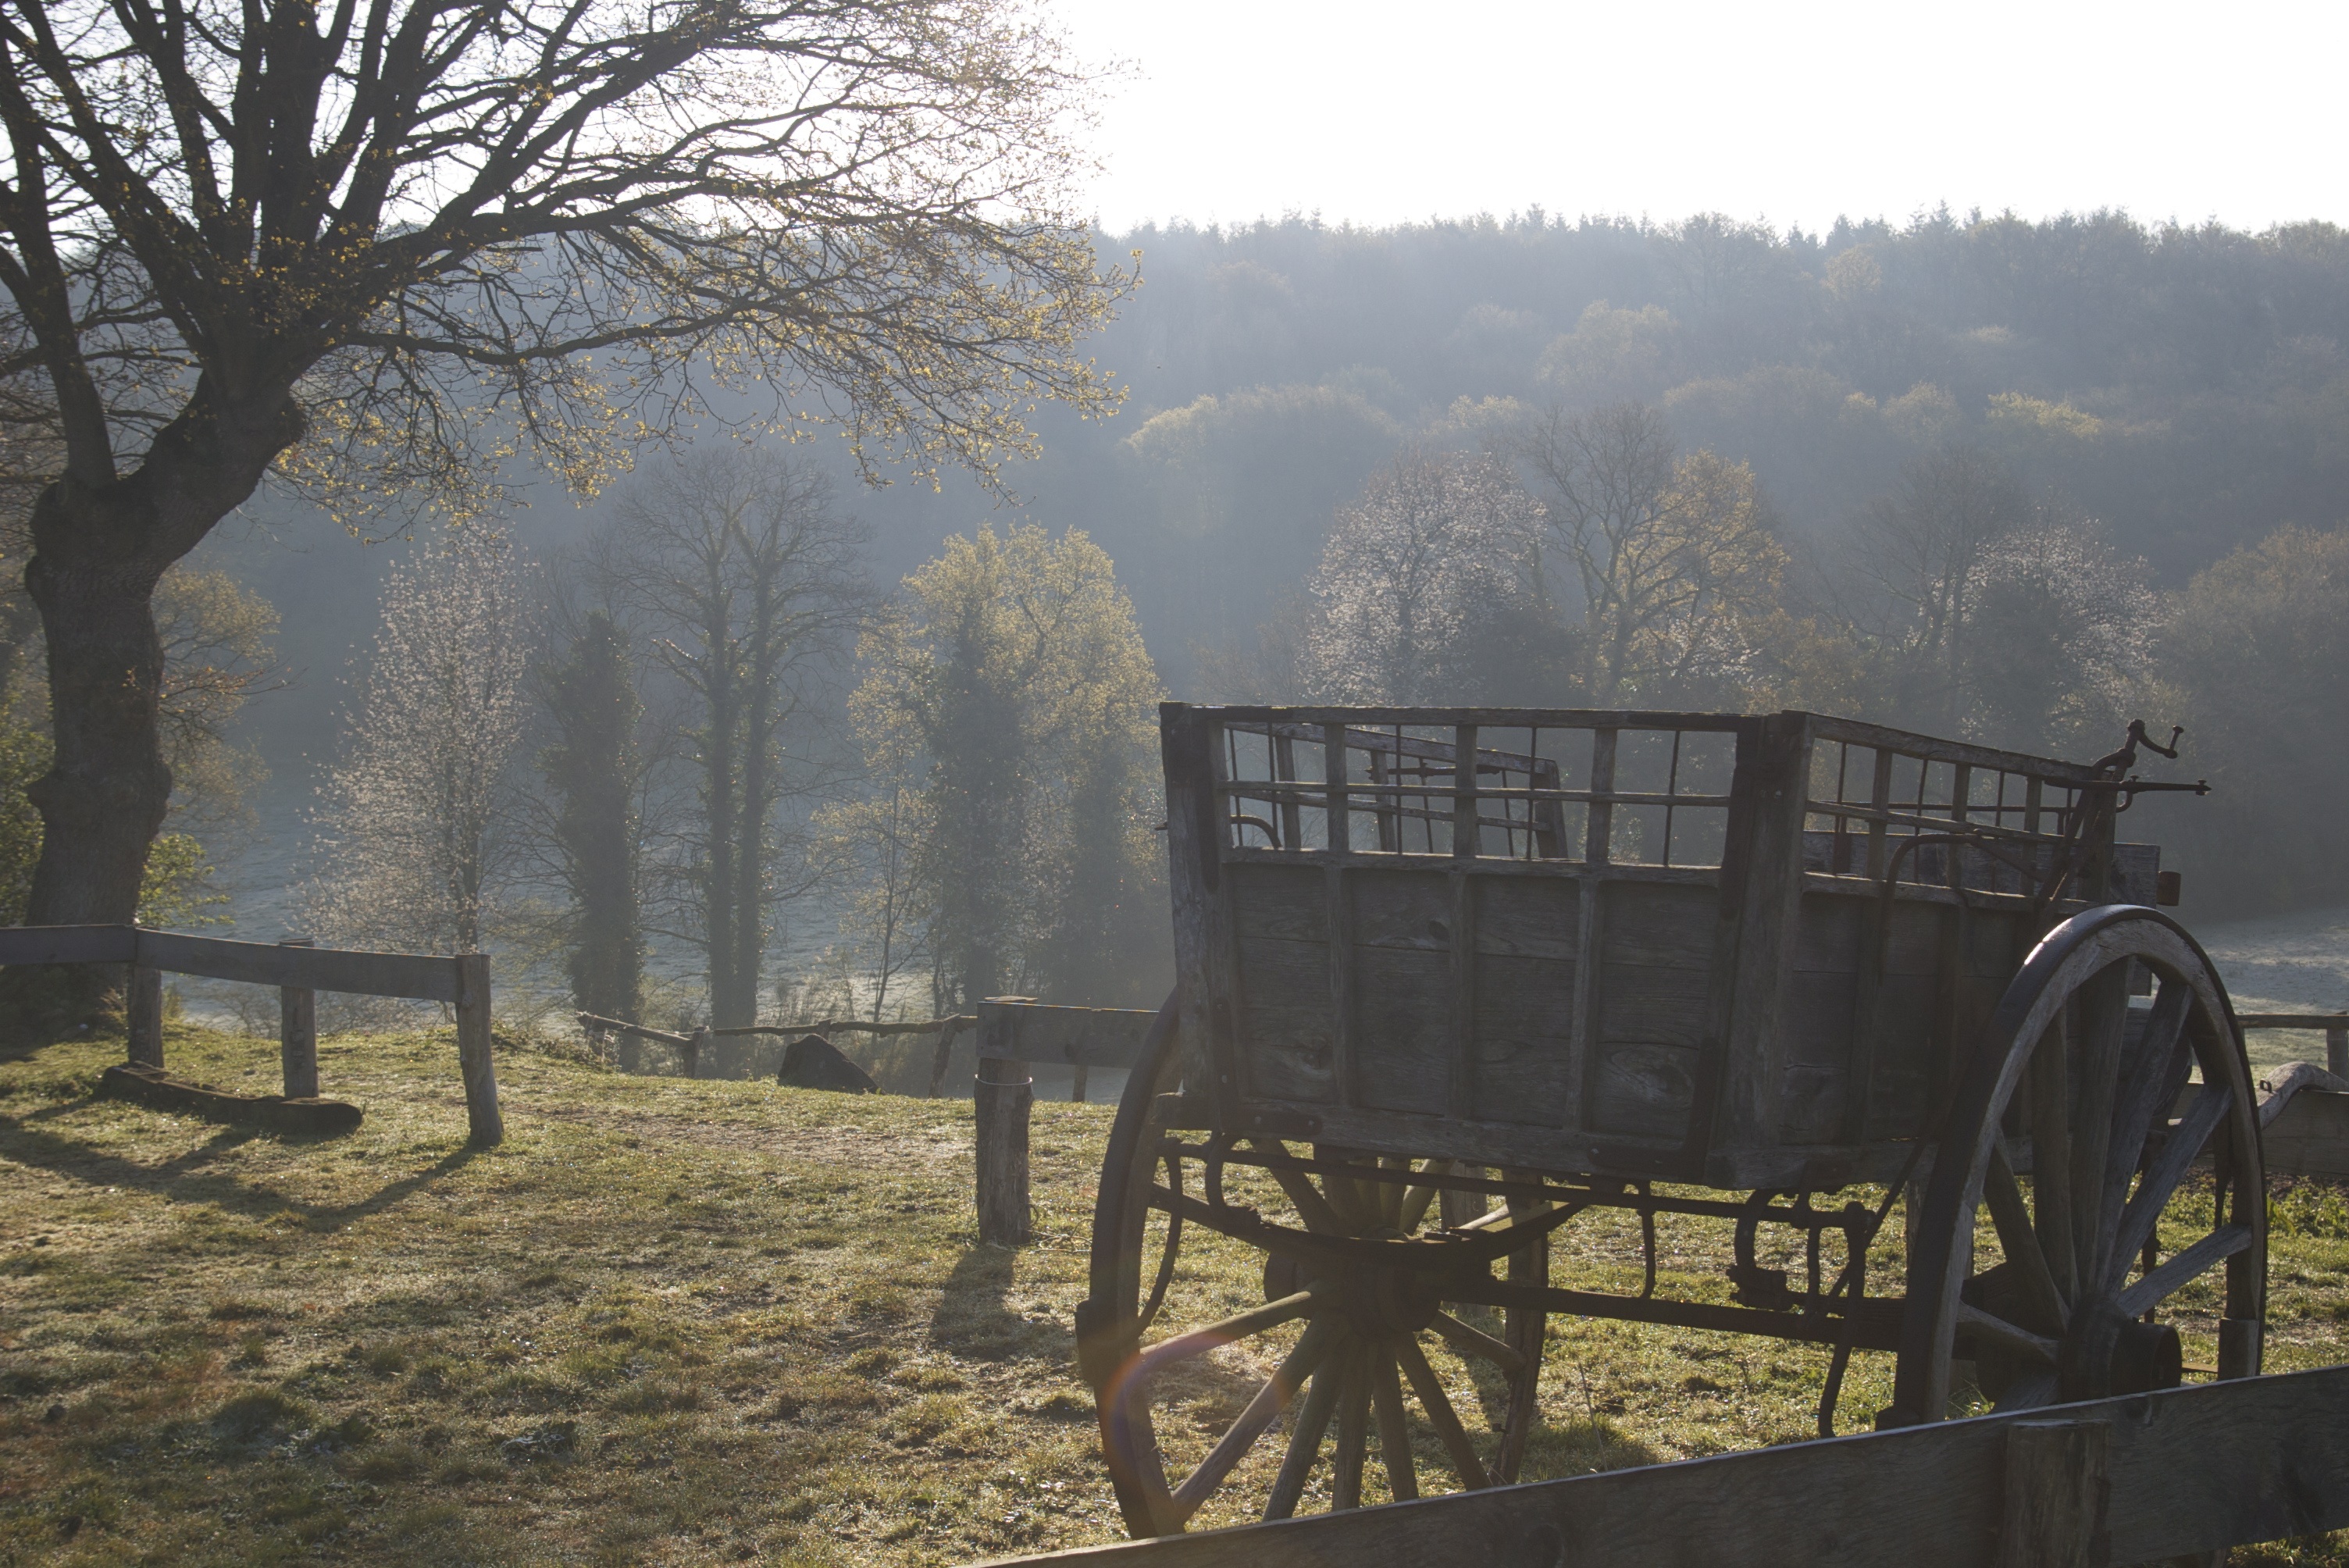
tree, winter, field, cart, morning, rural, weather, agriculture, season, rural area, sleigh, atmospheric phenomenon